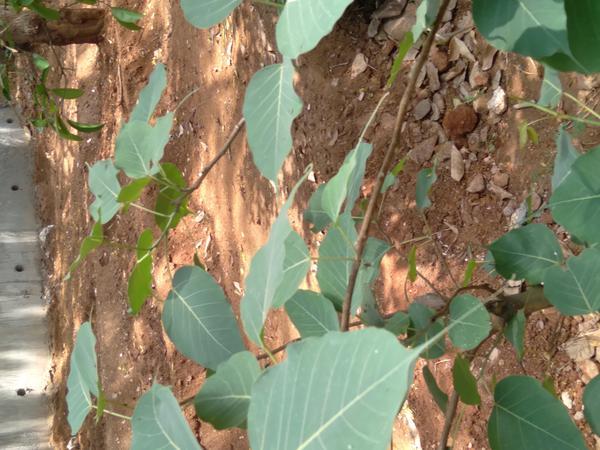
Plant: Arali